Constantin Georg Alexander Winkler

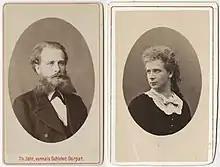
Constantin Georg Alexander Winkler (1848–1900).

Constantin Georg Alexander Winkler (14 June 1848 in Medvedevo near Velikiye Luki – 3 February 1900 in Wesenberg) was a Russian botanist of Baltic-German heritage.